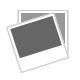
national park with a true story